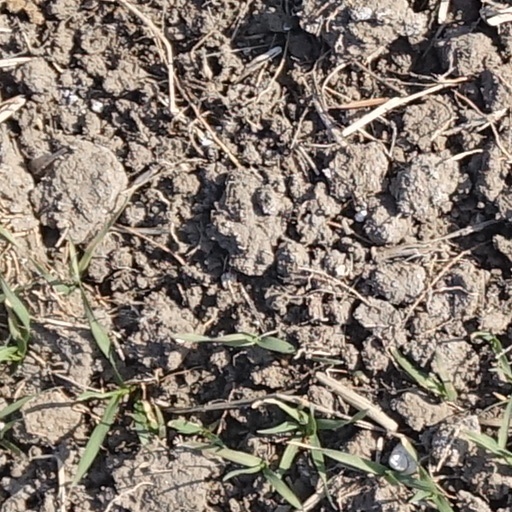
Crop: wheat